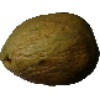
Label: Papaya 1